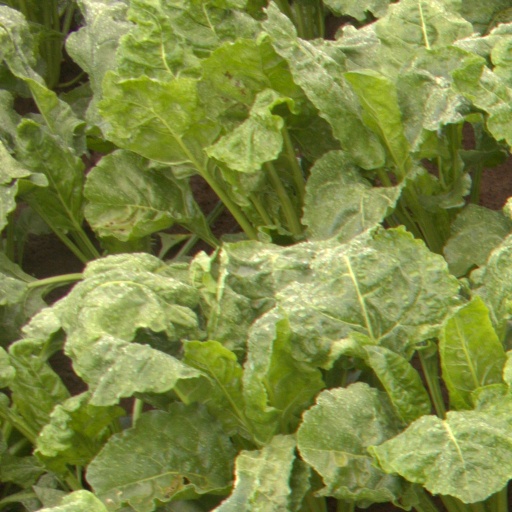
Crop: sugar beet